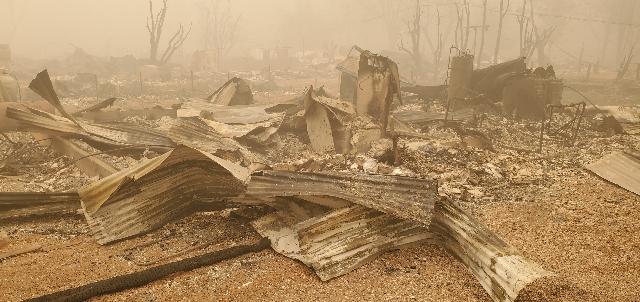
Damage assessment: destroyed